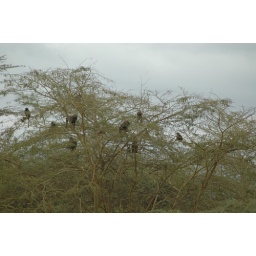
Lake Manyara National Park, Tanzania - monkeys in trees